Razor wire

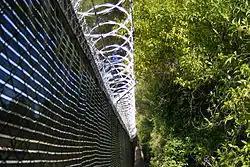
Razor wire—long-barb type on top of a chain link privacy-fence surrounding a utility power sub-station

Barbed tape or razor wire is a mesh of metal strips with sharp edges whose purpose is to prevent trespassing by humans or to secure facilities such as prisons where there is a risk of escape. The term "razor wire", through long usage, has generally been used to describe barbed tape products. Razor wire is much sharper than the standard barbed wire; it is named after its appearance but is not razor sharp. The points are very sharp and made to rip and snag clothing and flesh.